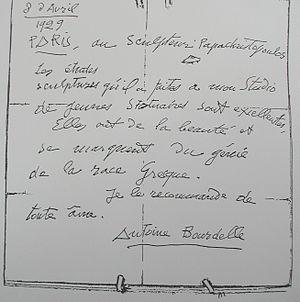
En avril 1929, à la veille de sa mort, Bourdelle écrit des œuvres réalisées par son élève dans son atelier: «
Constantin Papachristopoulos, dit Costi, né le 27 novembre 1906 à Athènes et mort le 3 mars 2004 à Paris, est un peintre et sculpteur grec.